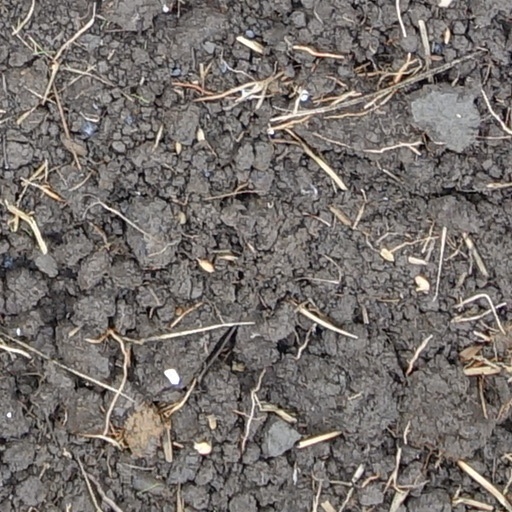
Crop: wheat